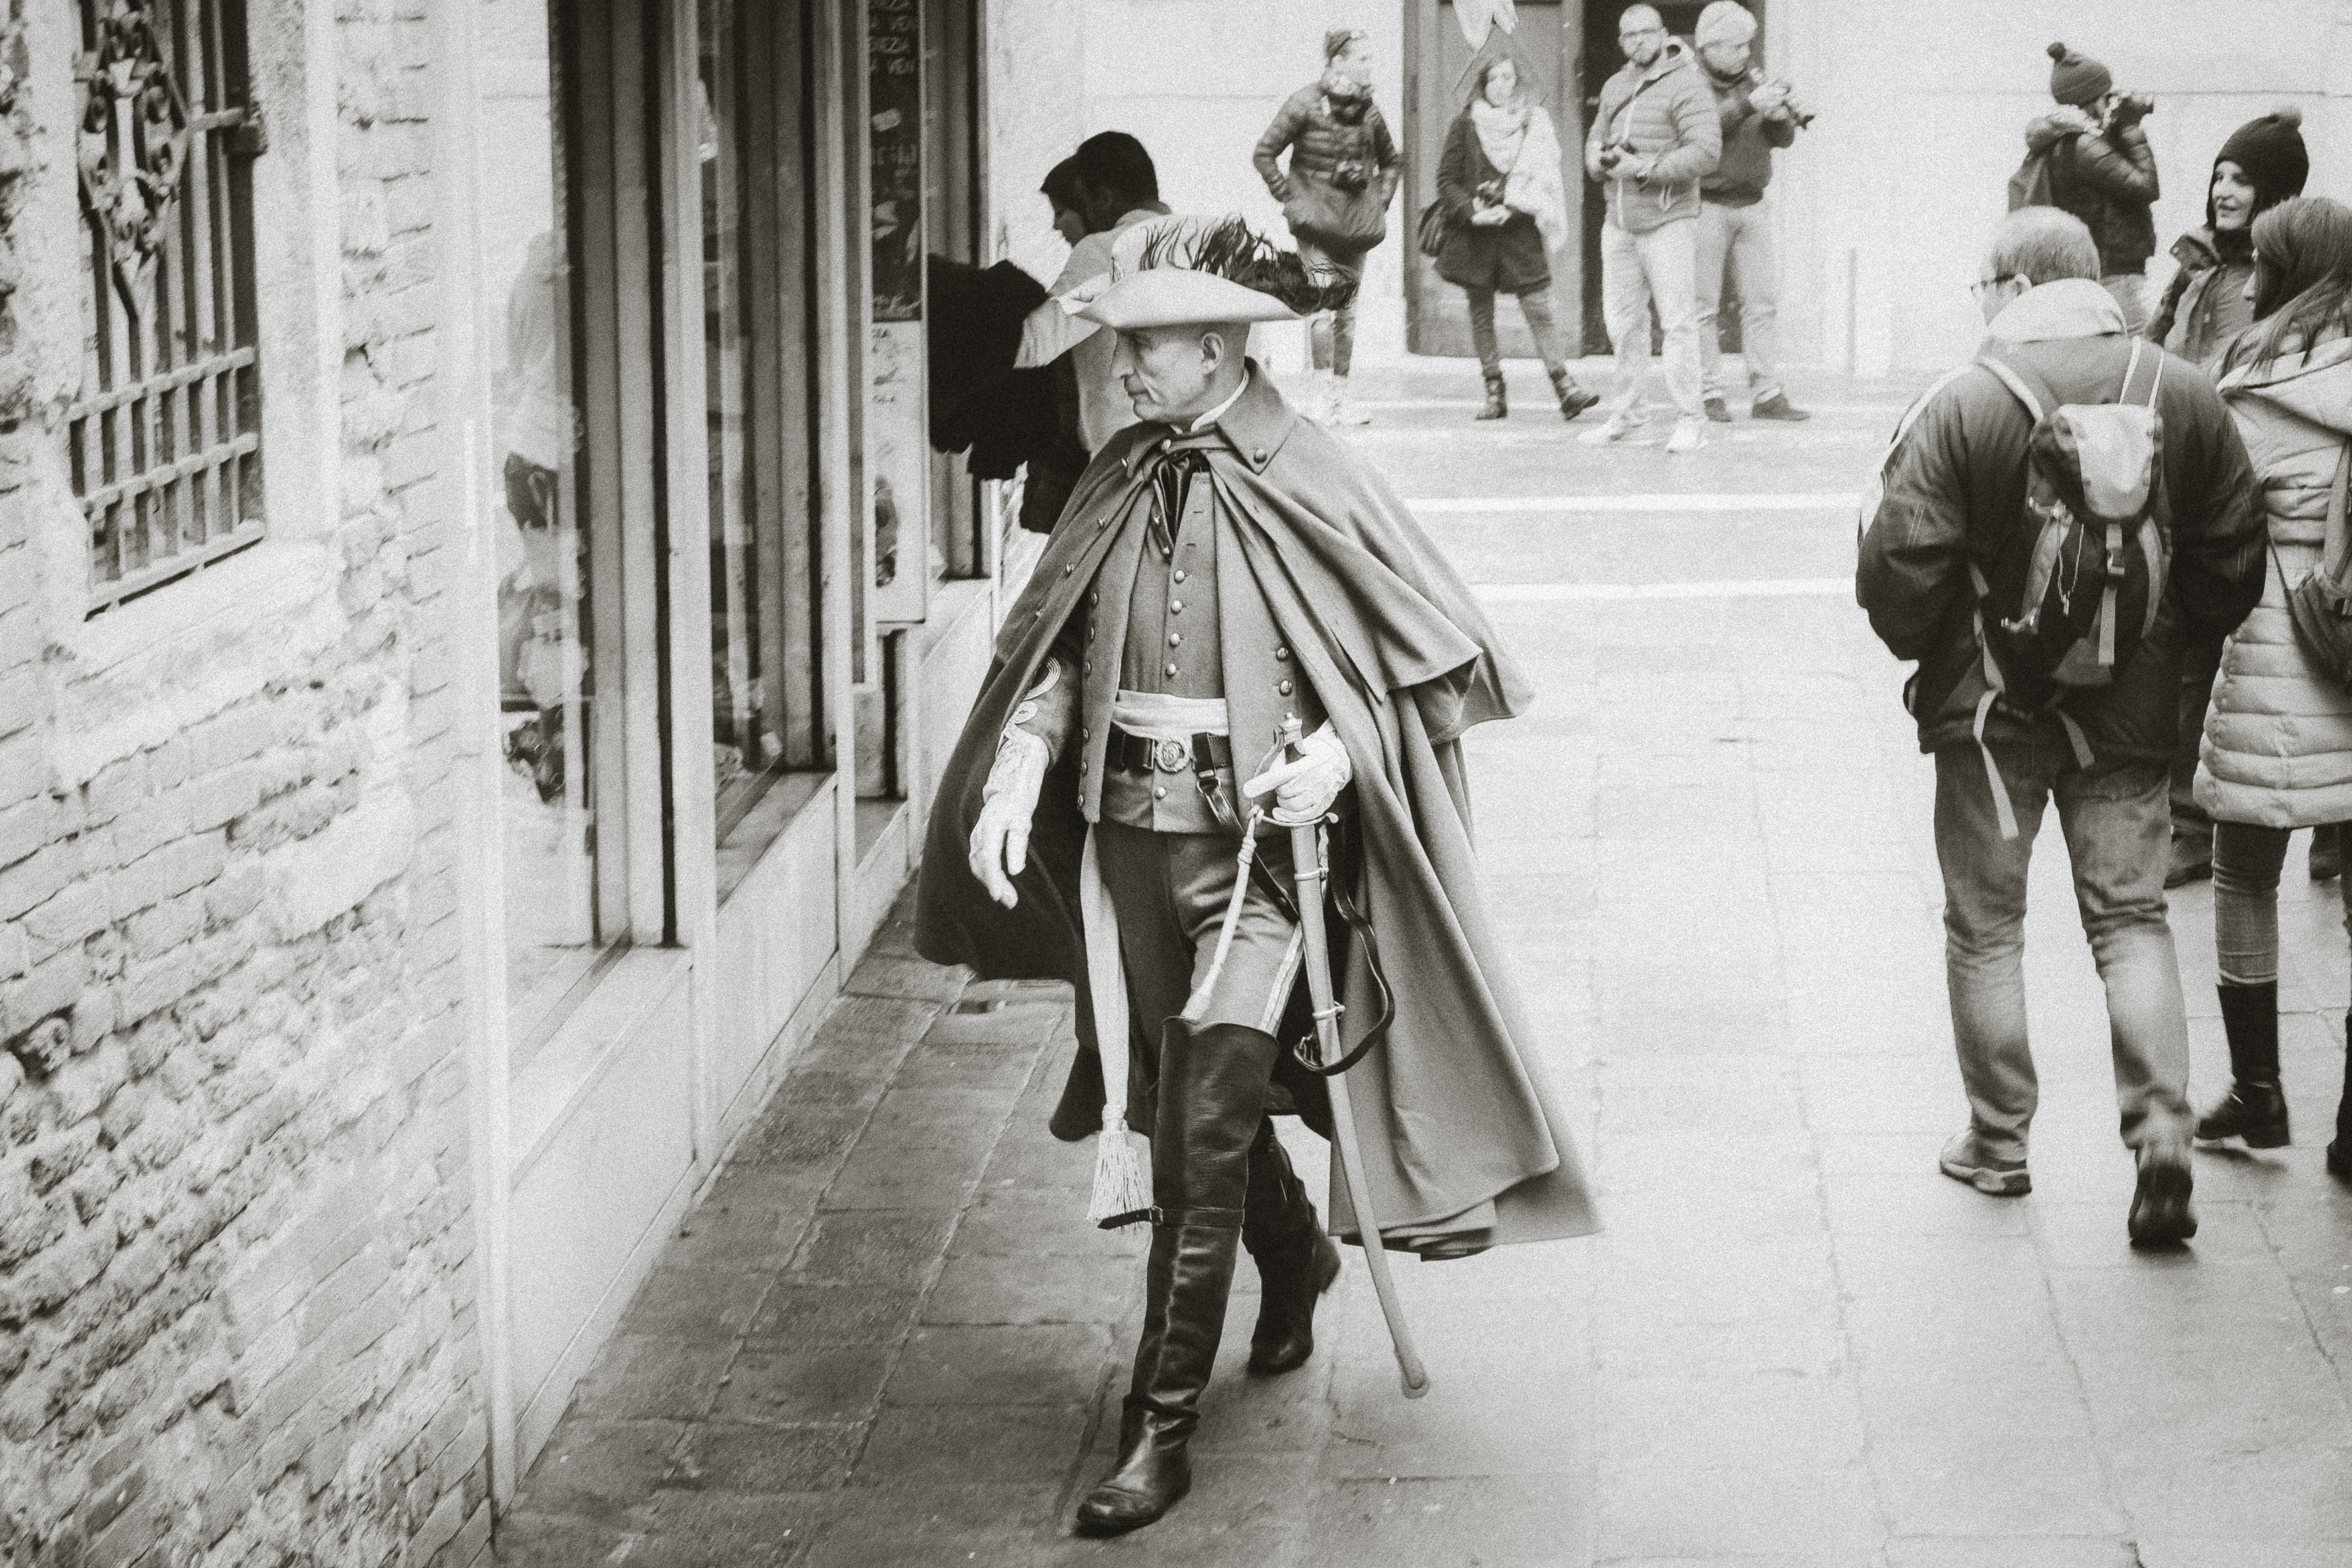
person, winter, black and white, people, road, white, street, photography, urban, travel, fujifilm, spring, italy, fashion, clothing, monochrome, bw, 2016, blackandwhite, blackwhite, art, cool image, dress, infrastructure, ngc, photograph, snapshot, venezia, veneto, history, it, fuji, fujixt1, fujix, noireblanc, carnevale, italyvenezia, carnevale2016, monochrome photography